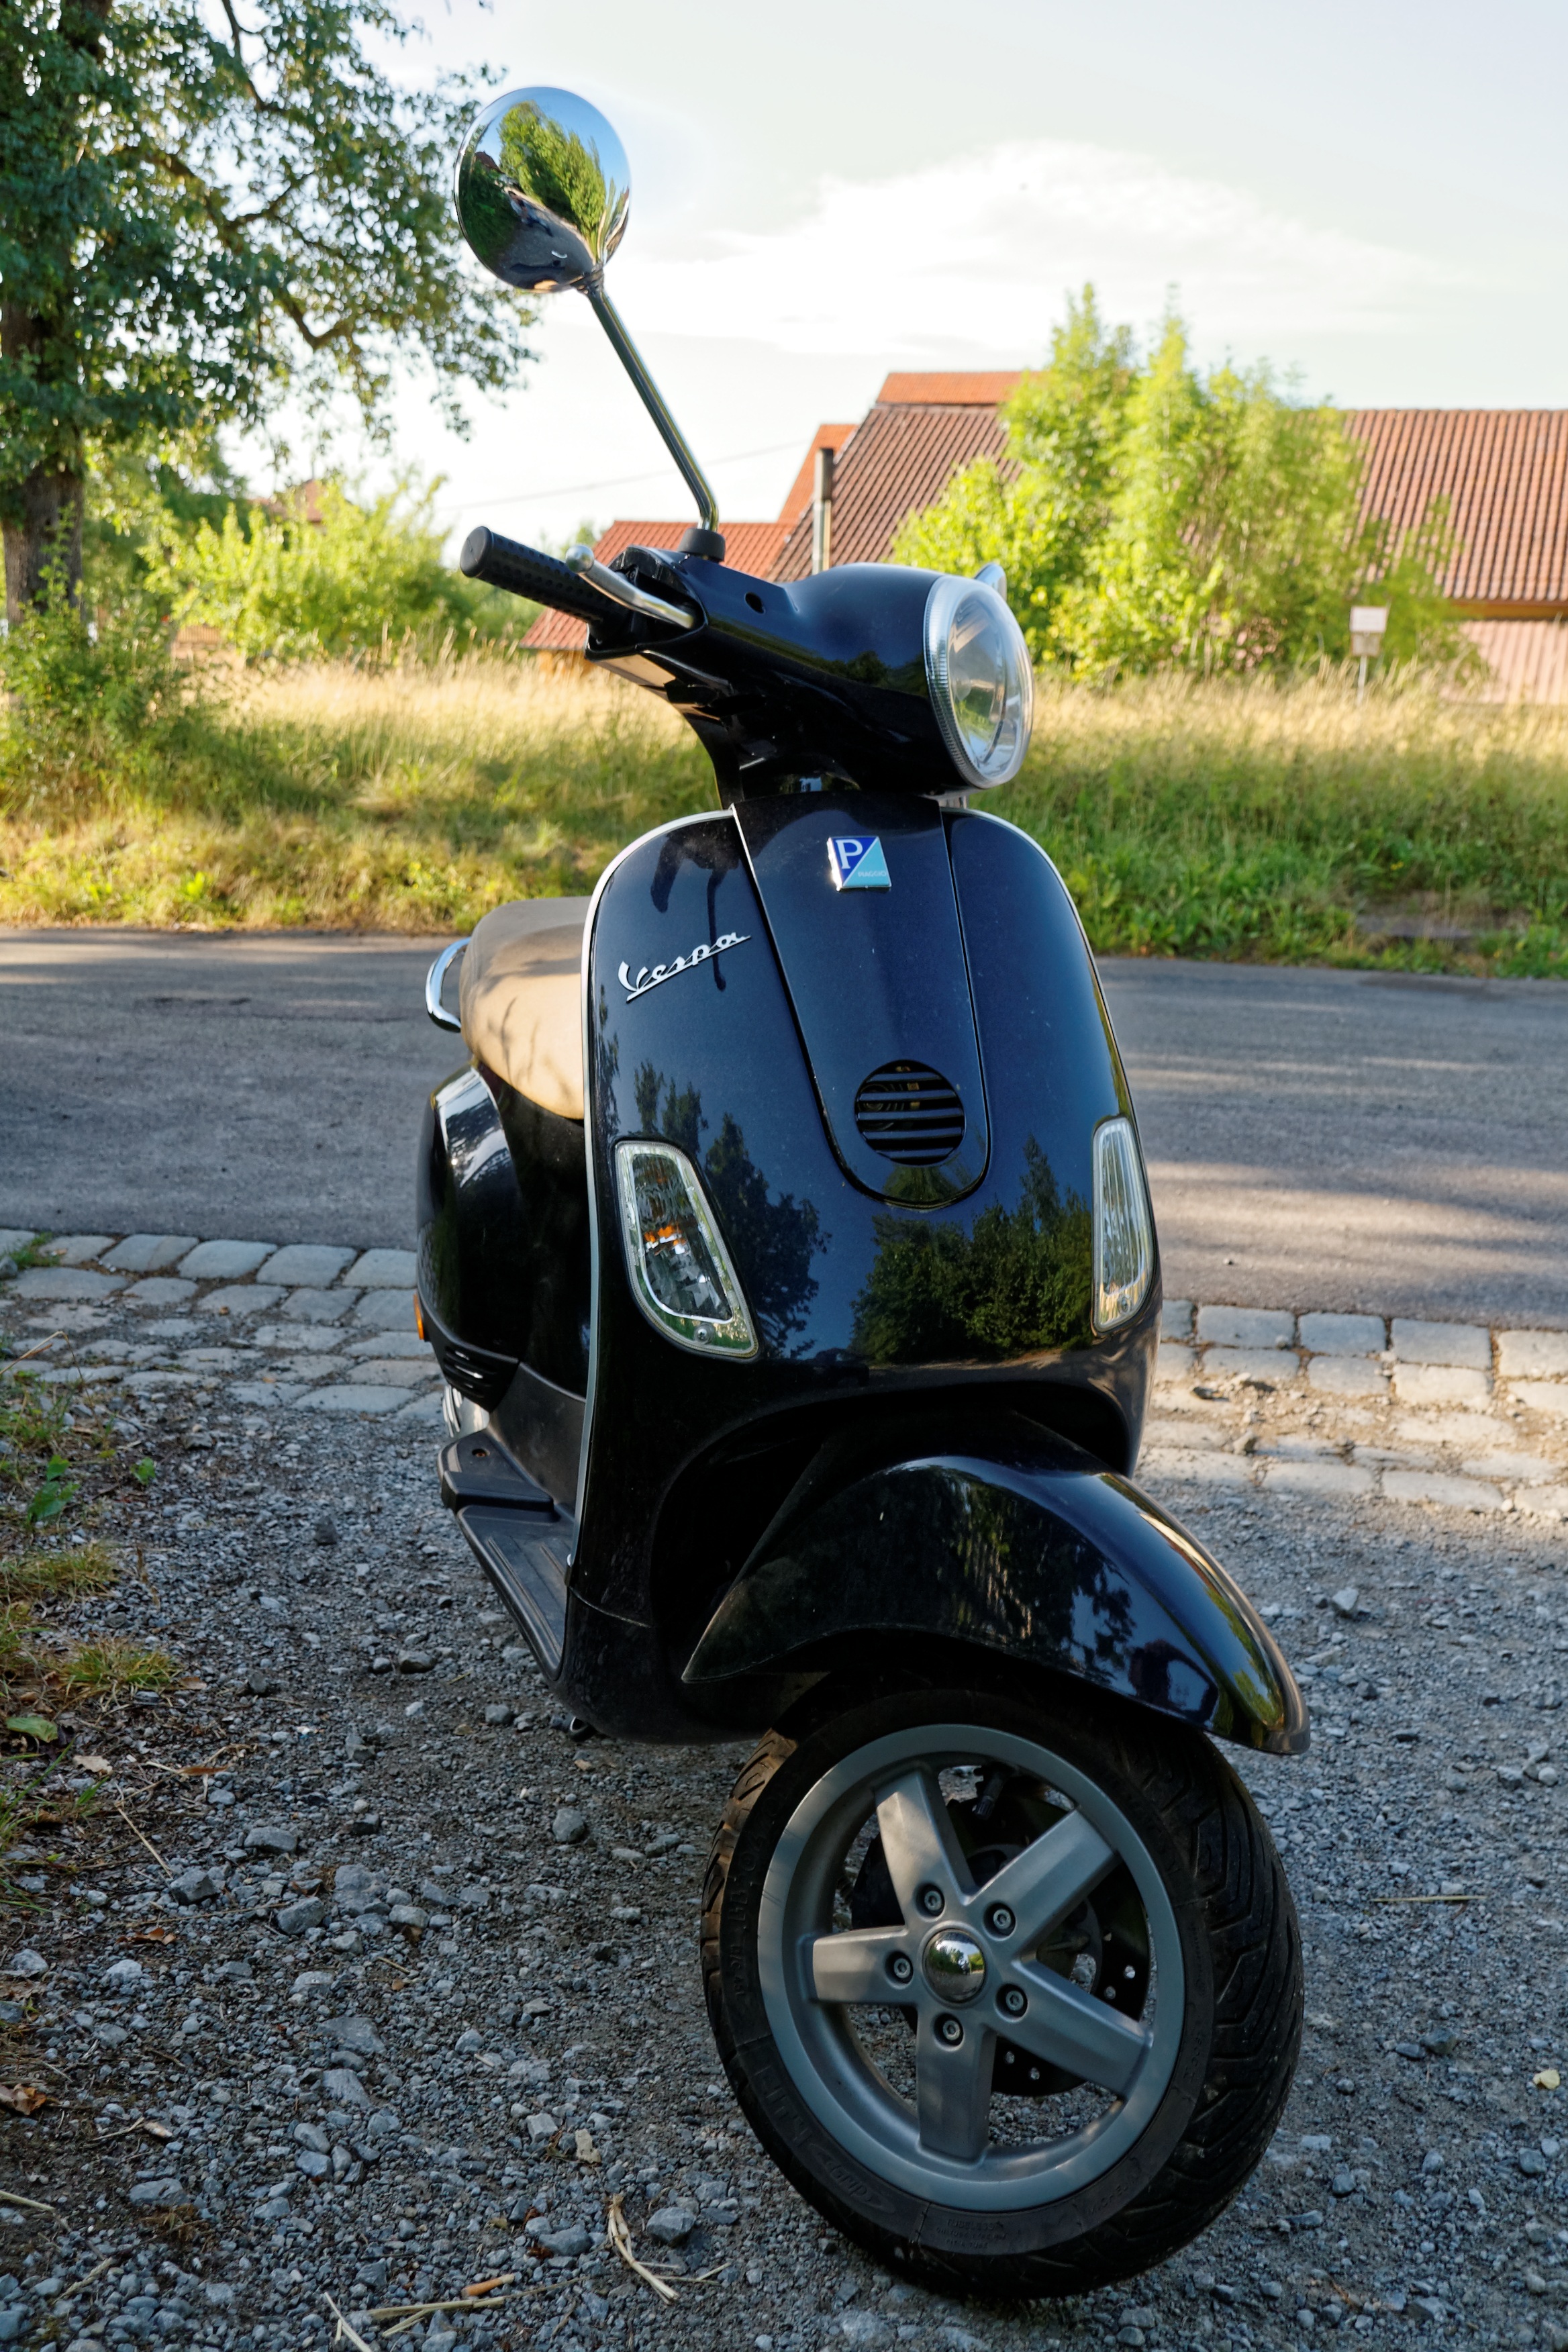
wheel, vehicle, motorcycle, motor scooter, moped, scooter, rim, piaggio, vespa, roller, motorcycling